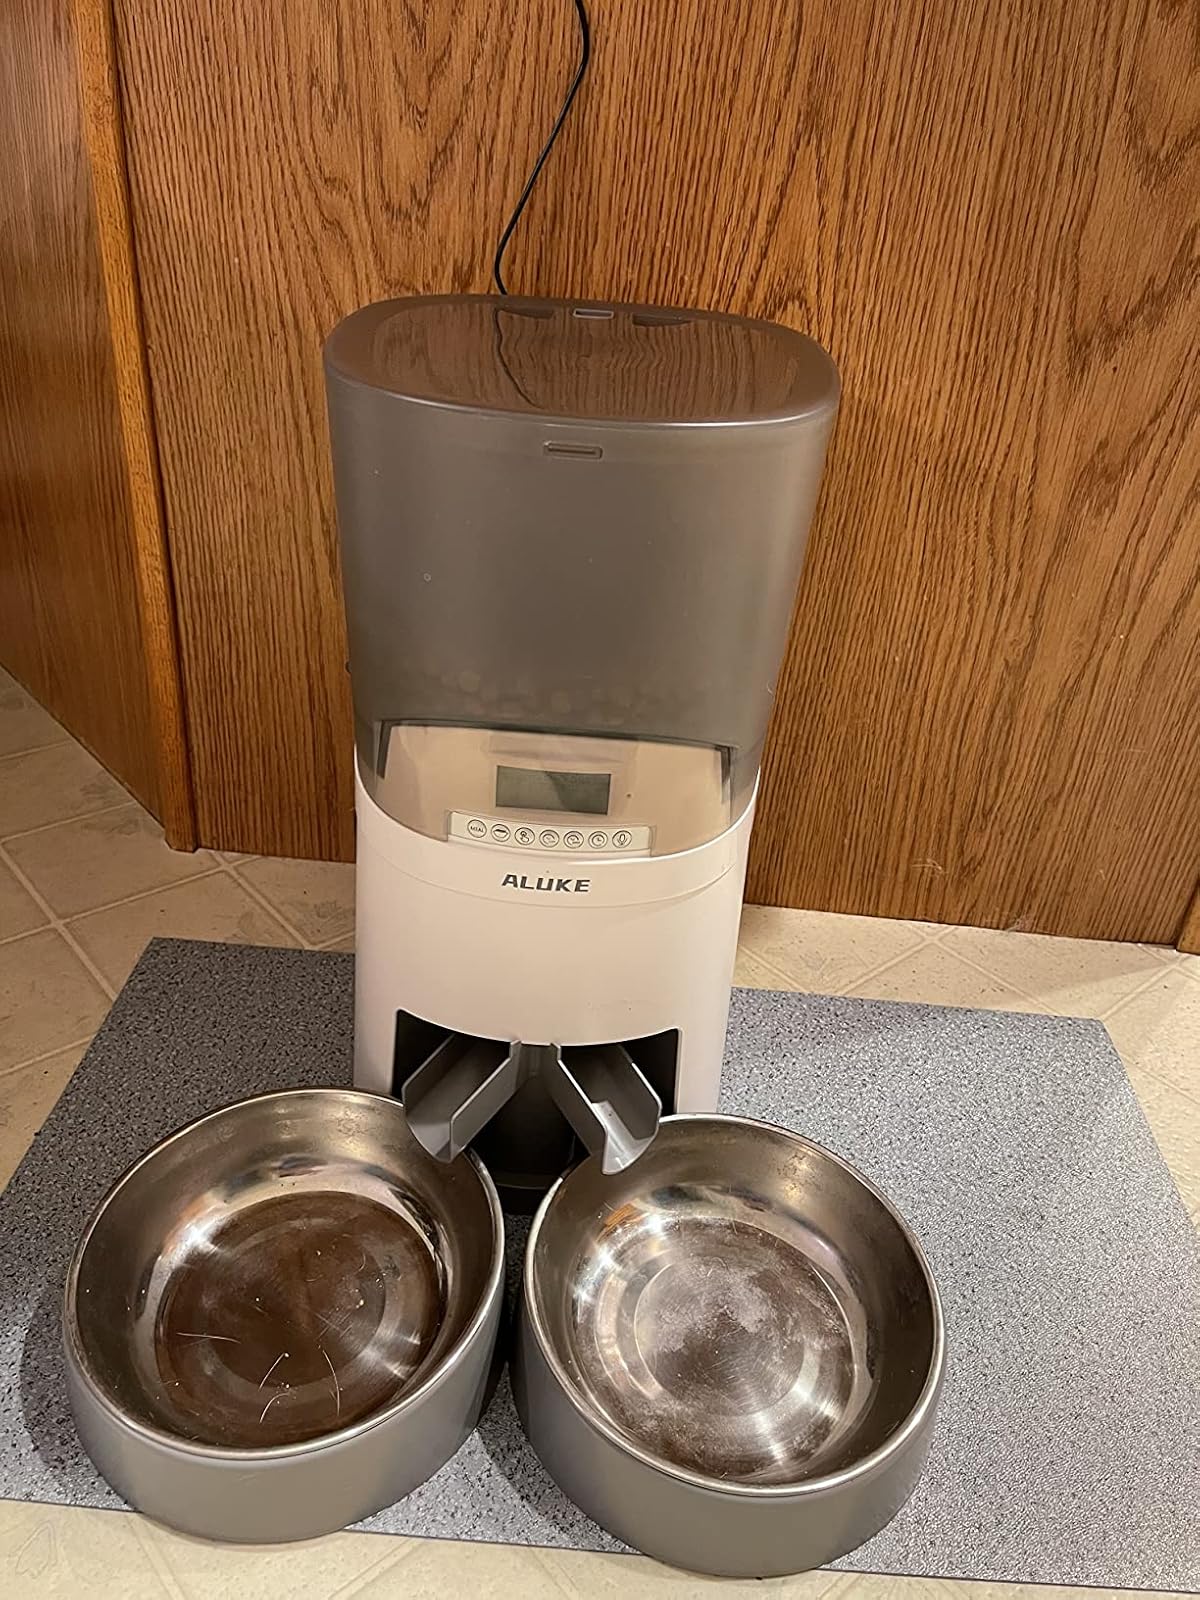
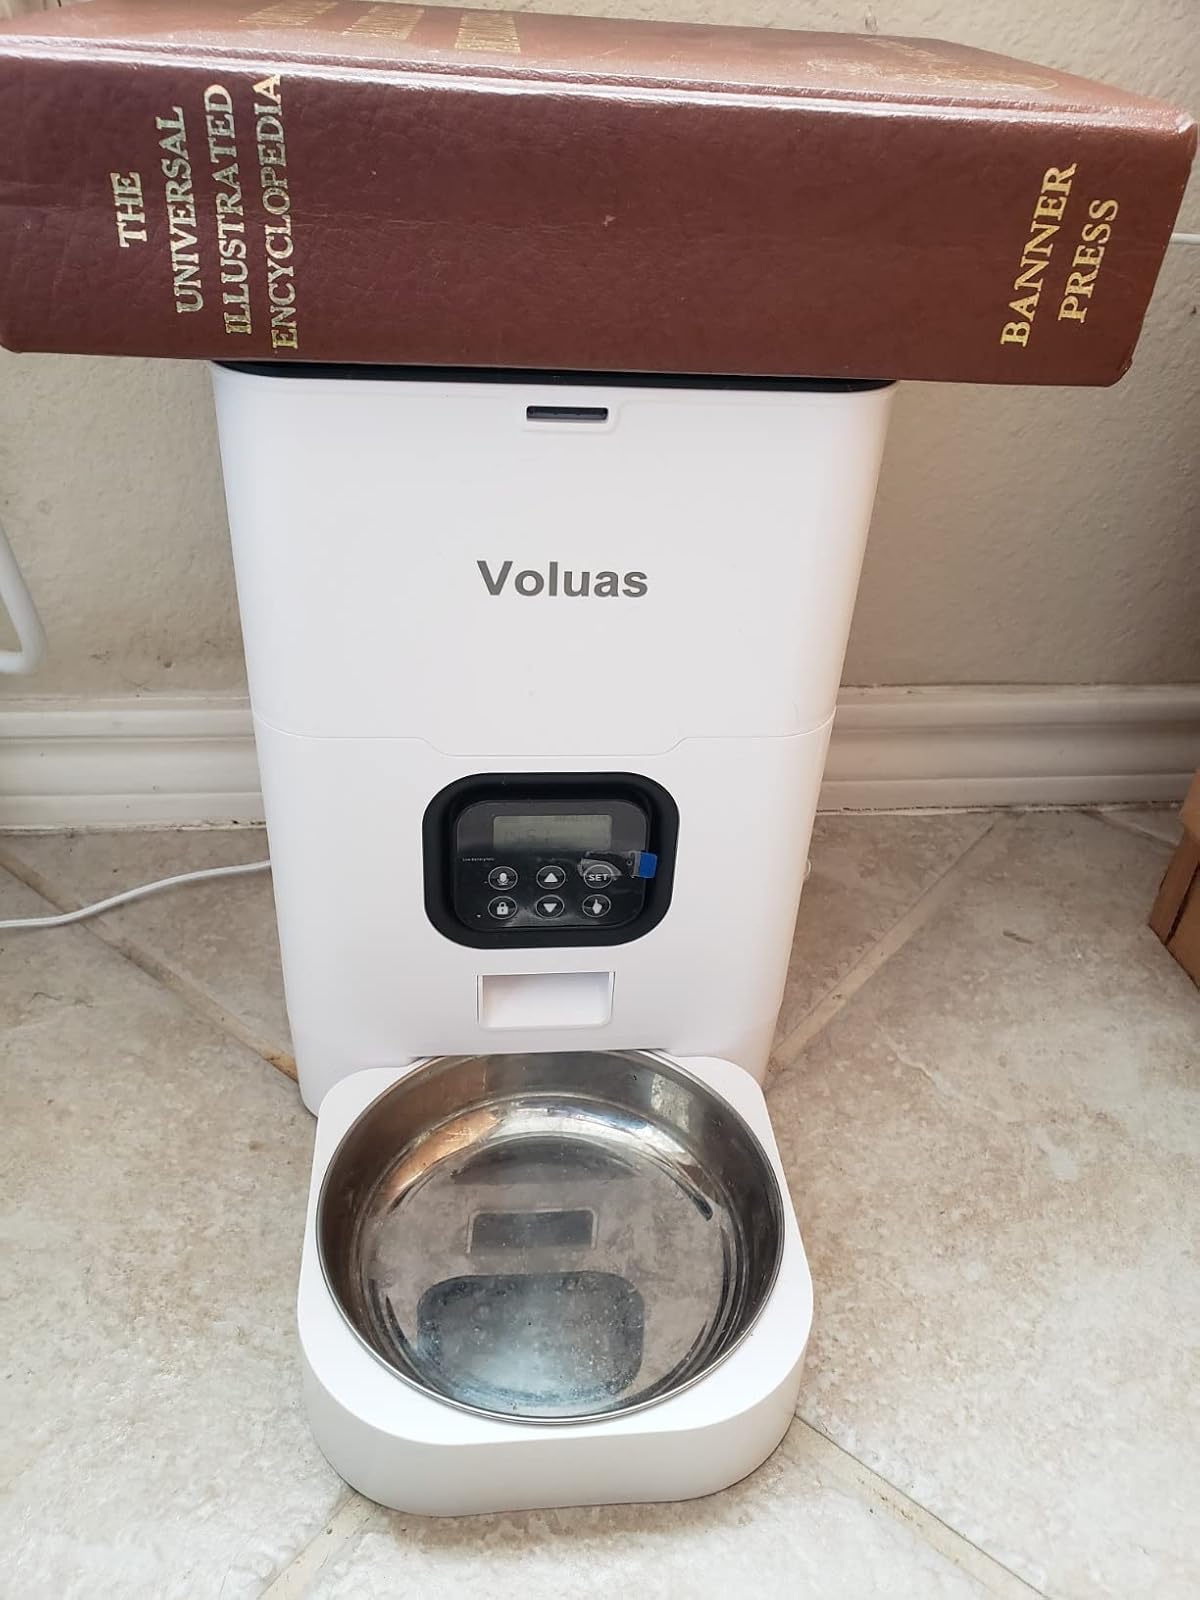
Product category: items_feeder
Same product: no